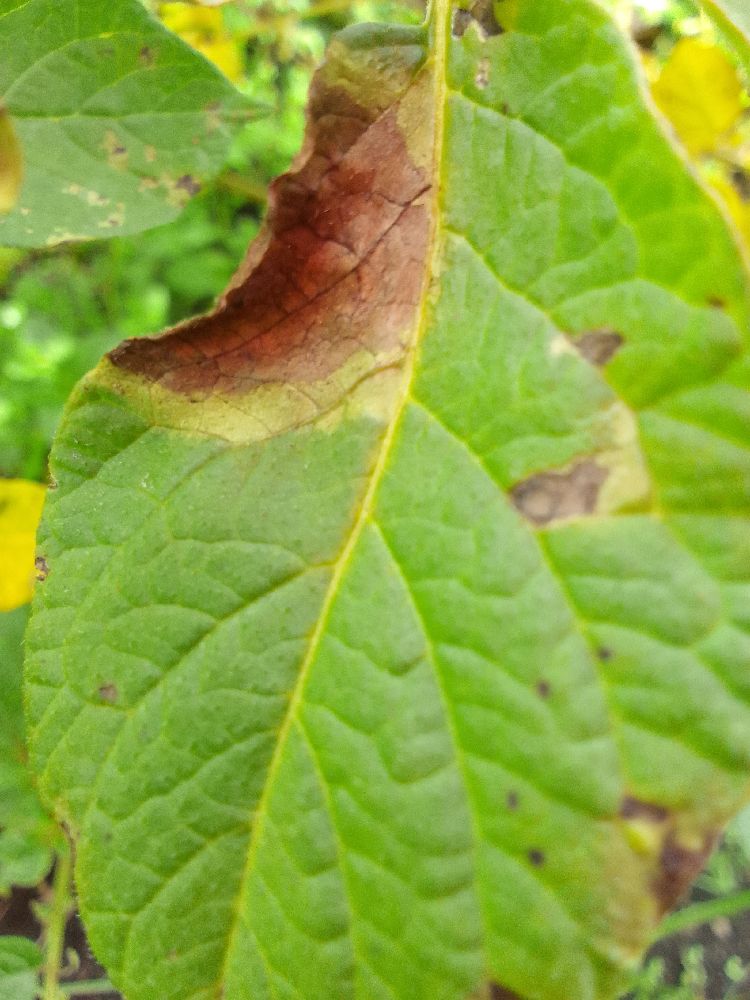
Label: Late blight